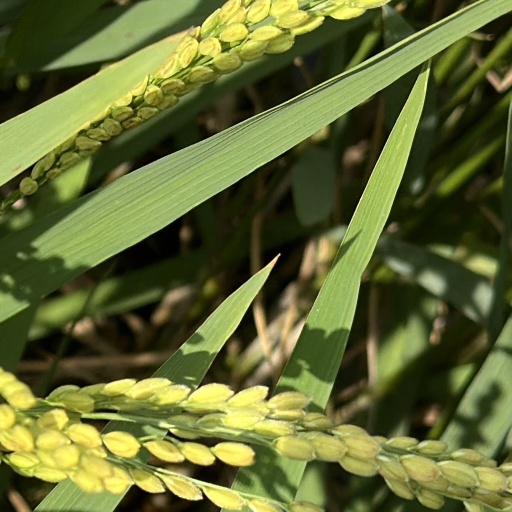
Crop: rice